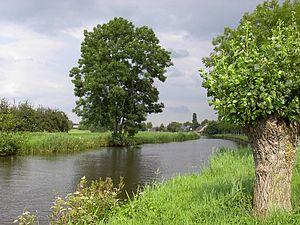
Le Groene Hart est une région des Pays-Bas relativement peu peuplée située à l'intérieur du Randstad. Il comprend notamment les villes de Zoetermeer, Alphen aan den Rijn, Gouda, Waddinxveen, Bodegraven, Gorinchem, Vianen et Woerden, et est bordé par Rotterdam, La Haye, Leyde, Haarlem, Amsterdam et Utrecht.